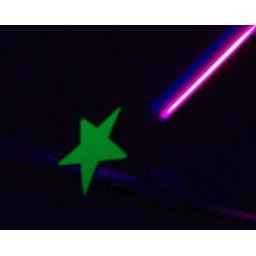
A blurry green star in the black light sky.